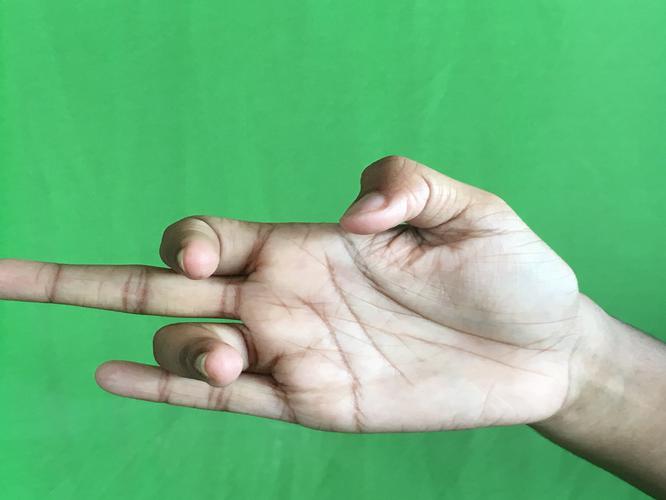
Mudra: Shukatundam
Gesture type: single_hand